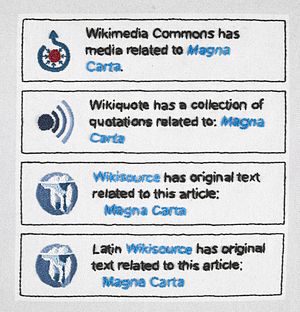
Magna Carta (An Embroidery)
Detalje fra den broderede gengivelse af artiklen om Magna Carta
Magna Carta (An Embroidery) er et broderi, skabt af den britiske installationskunstner Cornelia Parker. Værket er en gengivelse af en wikipedia-artikel inkl. illustrationer om Magna Carta, som den så ud på 799-året for dokumentets underskrivelse, 15. juni 2014.